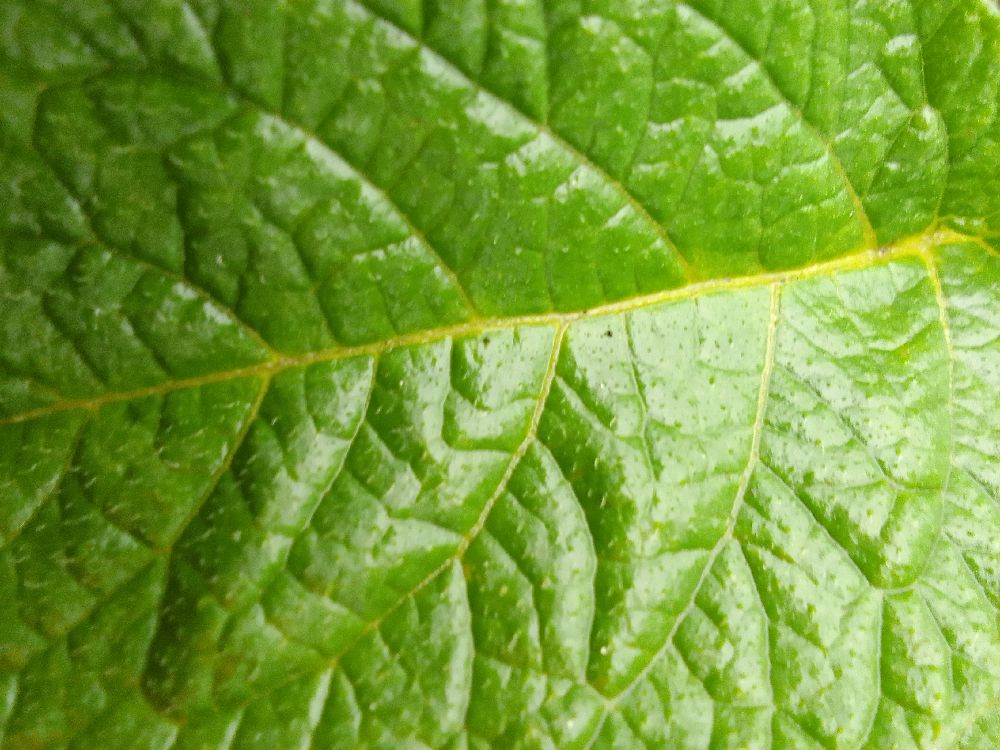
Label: Healthy